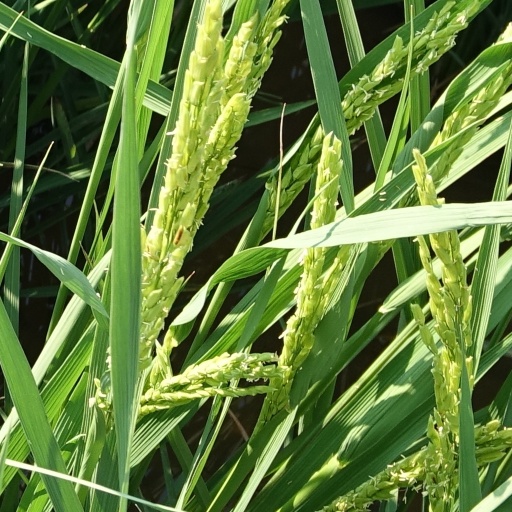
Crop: rice